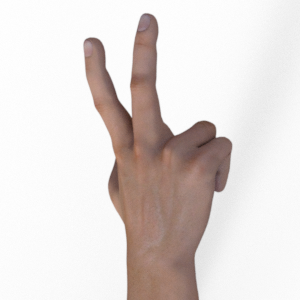
Label: scissors